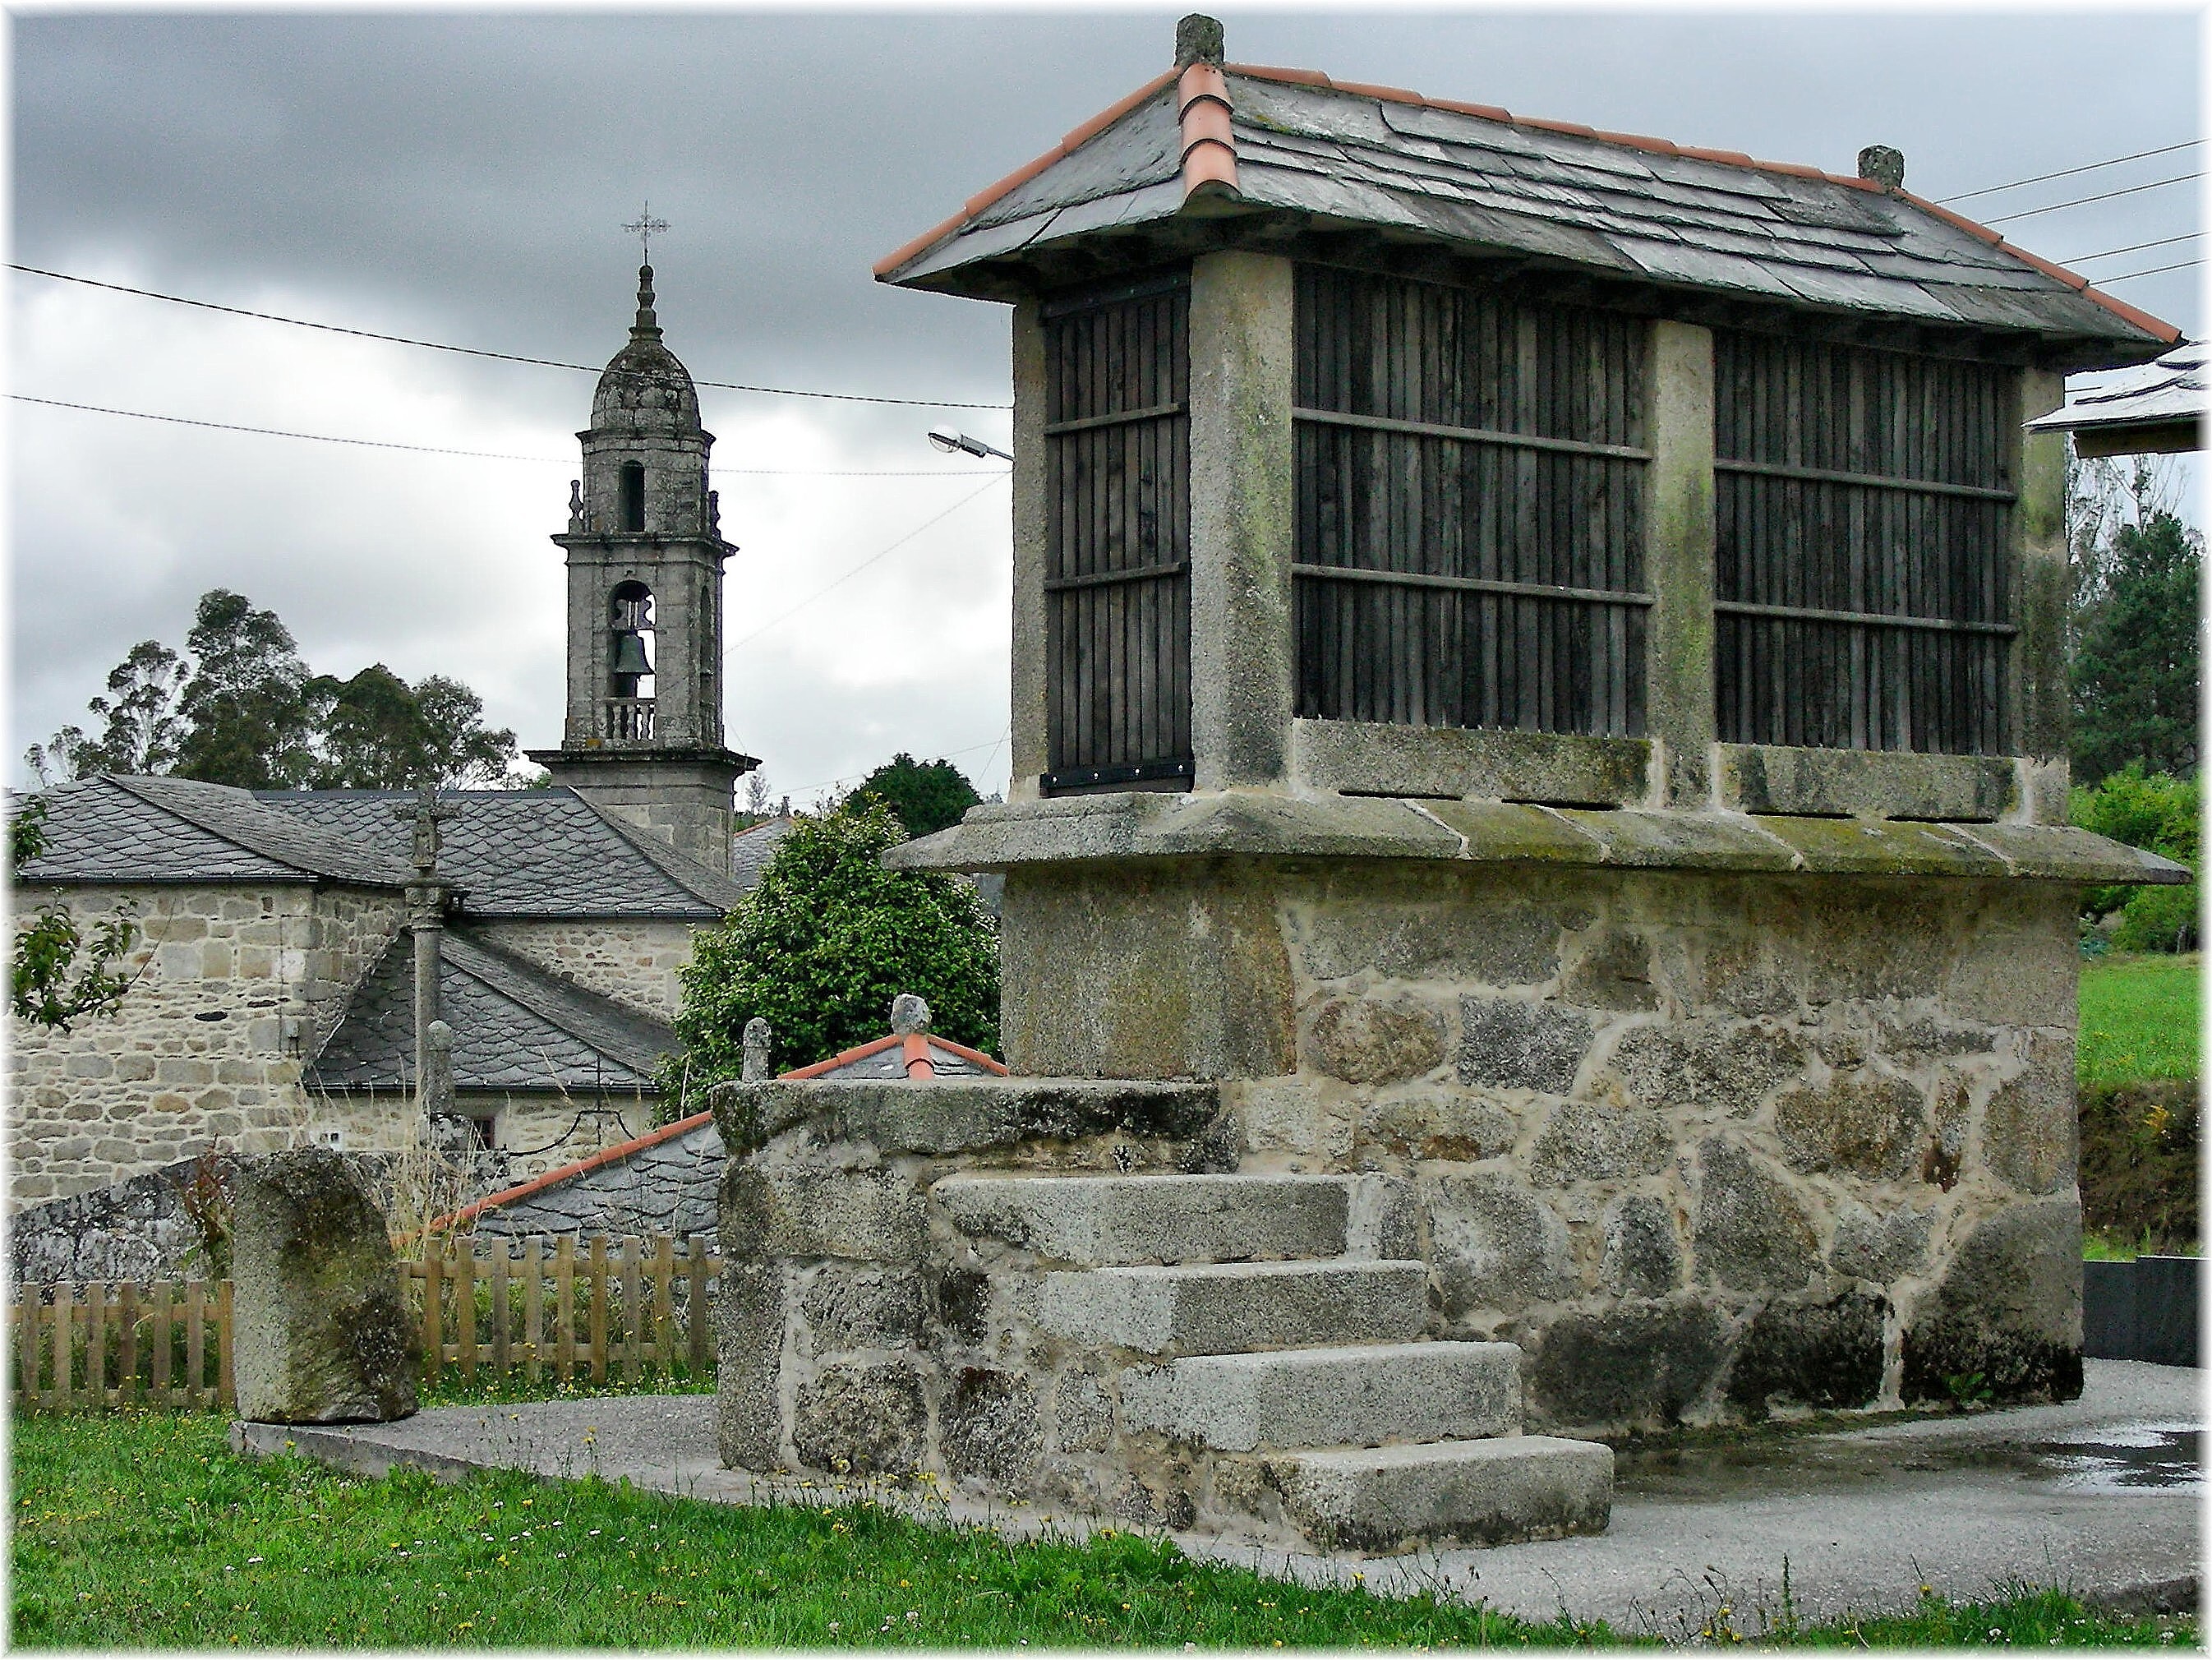
house, building, europe, tower, landmark, facade, church, chapel, place of worship, spain, monastery, europa, iglesia, galicia, piedra, niceshot, horreo, cruceiro, estate, pedra, espana, galiza, igrexa, provinciadacoru a, arquitecturatradicionalgalega, asneves